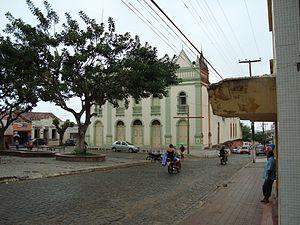
Fagundes (État de la Paraiba, Brésil). Rua Quebra Quilos.
La révolte de Quebra-Quilos est une révolte paysanne diffuse survenue dans plusieurs villes et bourgs du Nordeste Brésilien, entre la fin de 1874 et le milieu de 1875.